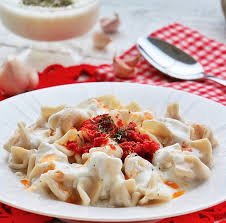
Yemek: manti